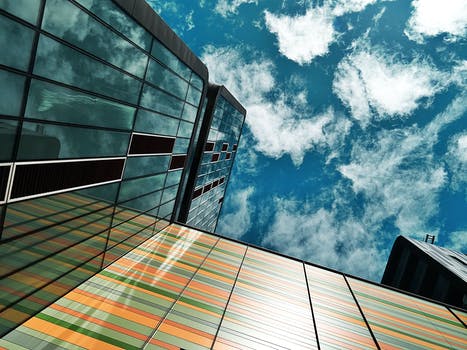
Label: No Watermark